Blank Generation (1980 film)

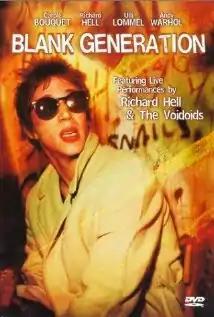
DVD box cover

Blank Generation is a 1980 American-produced music film, directed and co-written by Ulli Lommel. It stars Carole Bouquet, Richard Hell, and Suzanna Love.